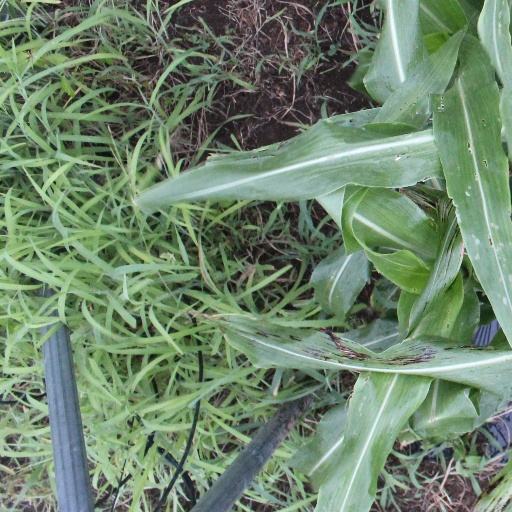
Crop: sorghum